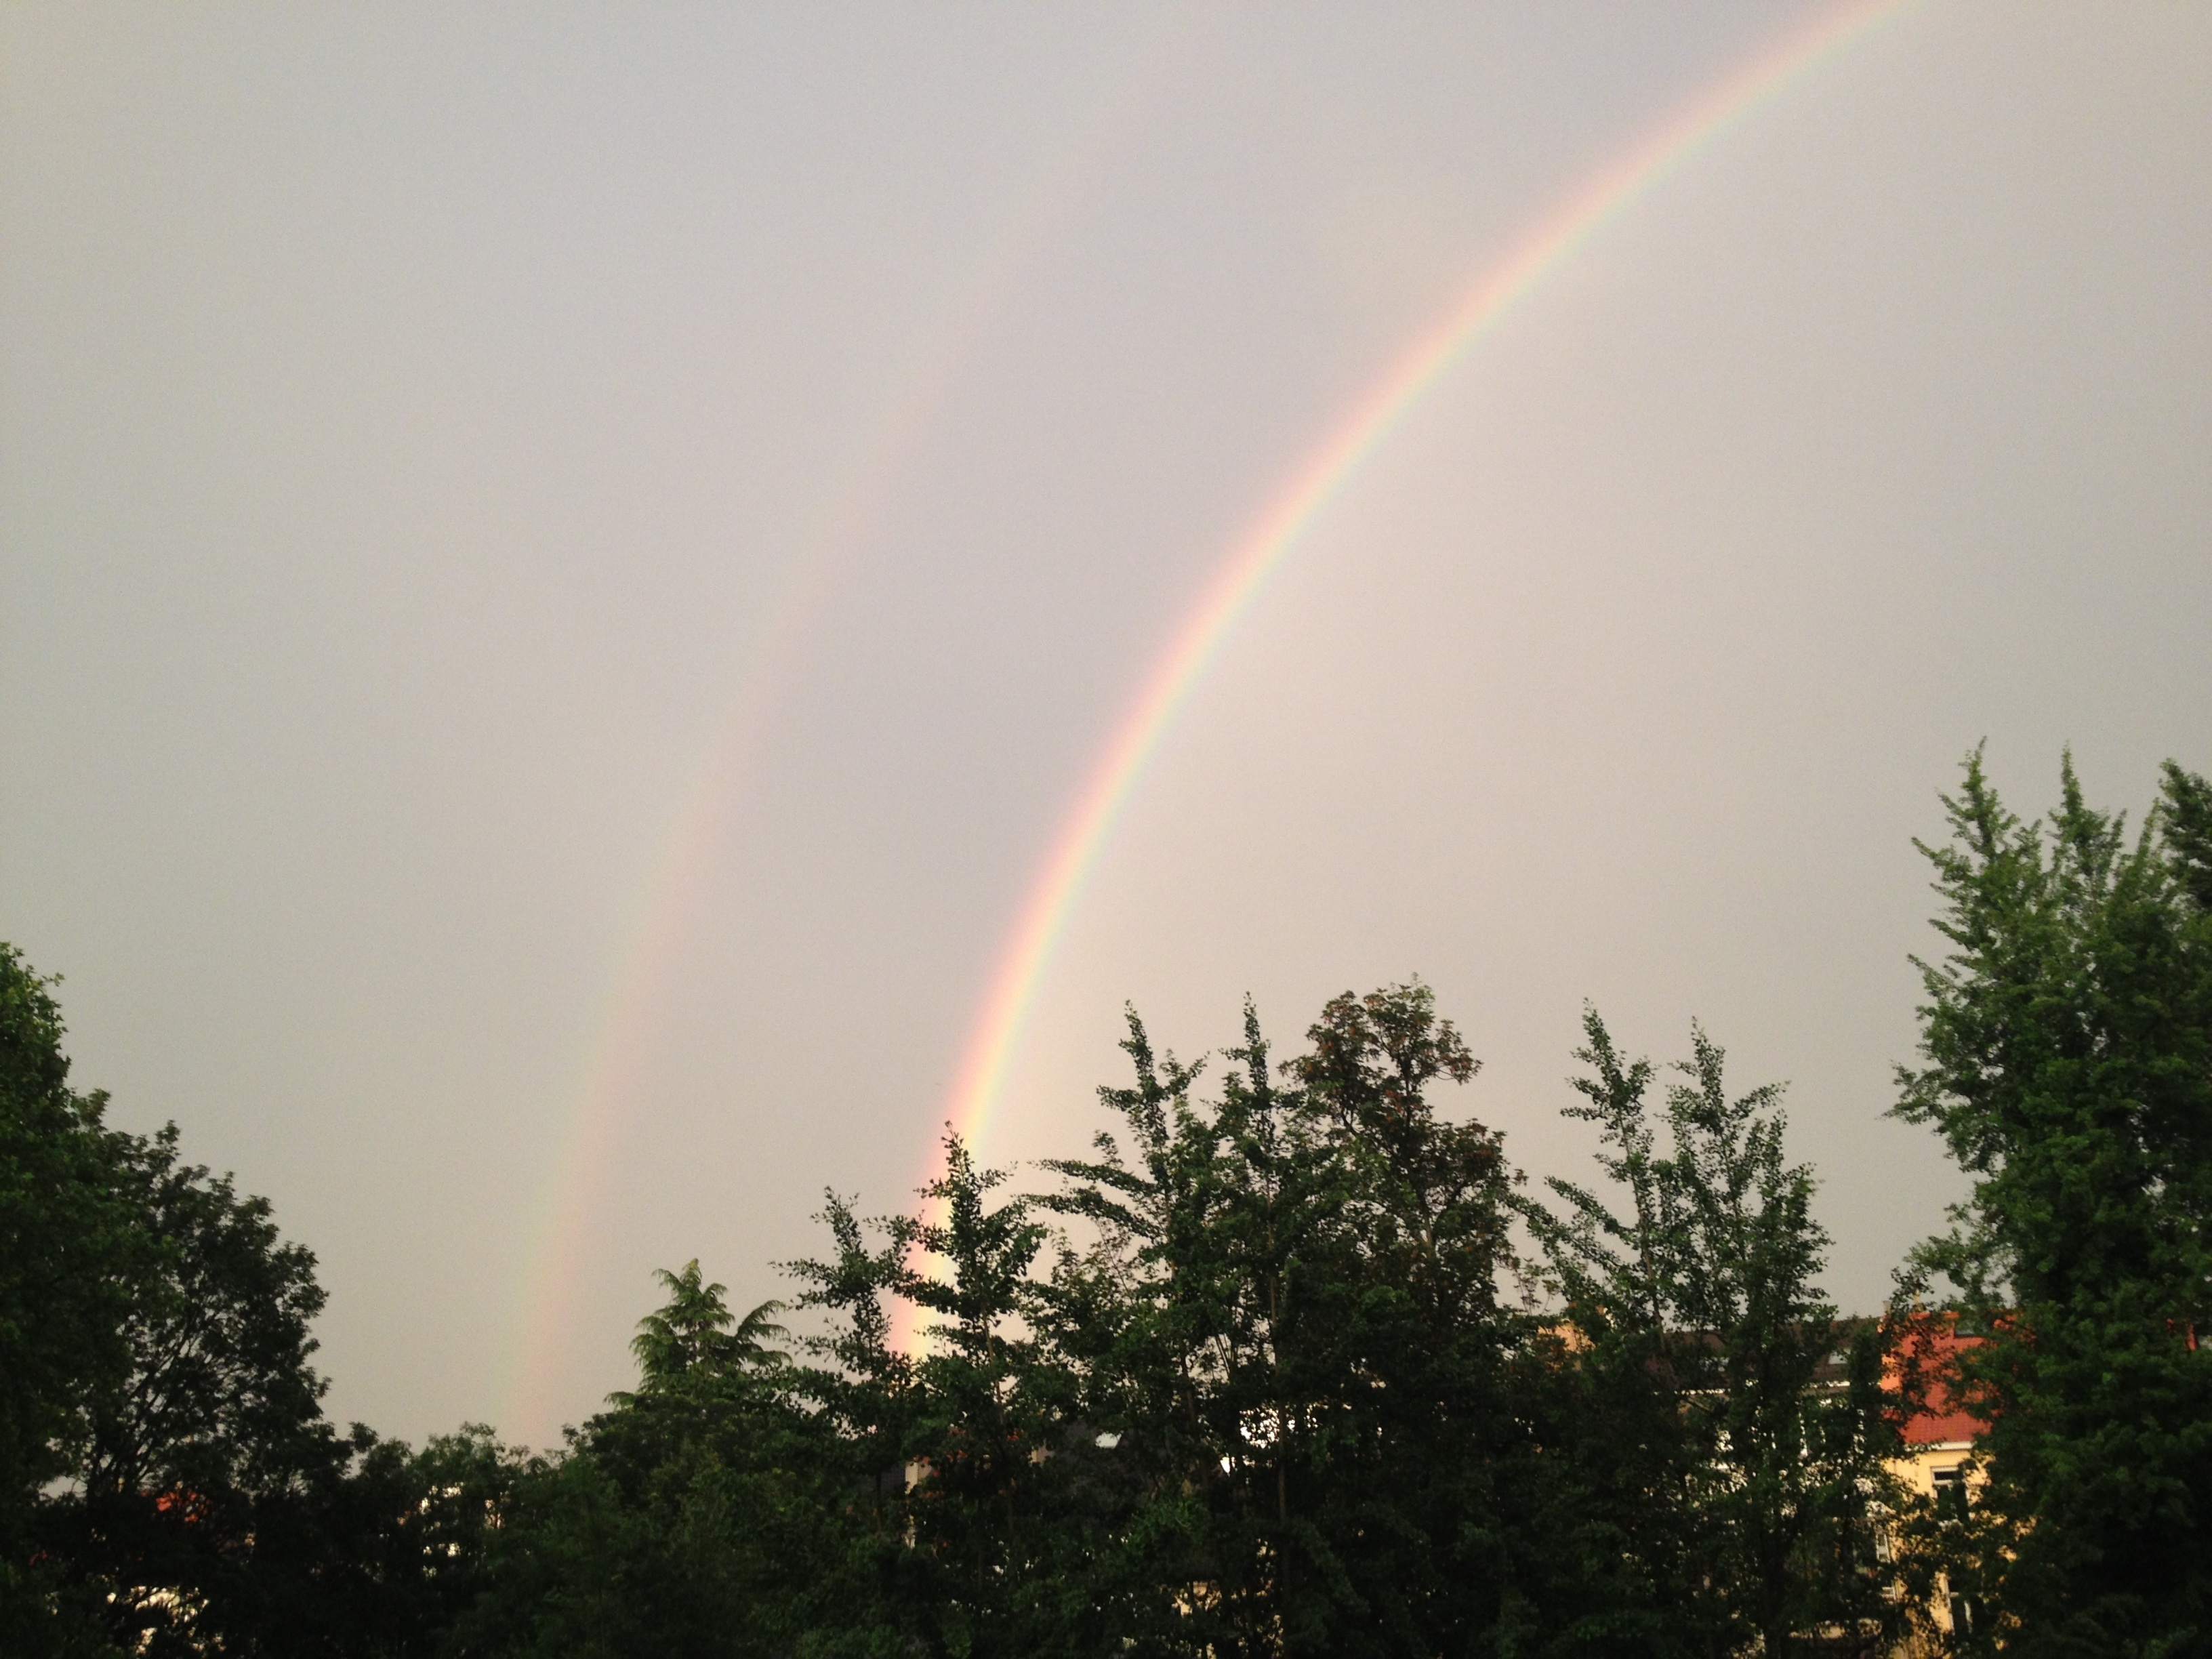
tree, sky, sunlight, rain, atmosphere, weather, rainbow, grey sky, meteorological phenomenon, atmosphere of earth